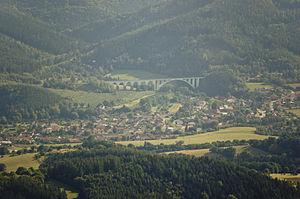
Dolní Loučky est une commune du district de Brno-Campagne, dans la région de Moravie-du-Sud, en République tchèque. Sa population s'élevait à 1 240 habitants en 2017.